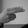
ASL letter: H